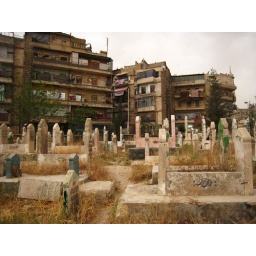
The tombstones are all alike with a head and foot stone connected by a bed to place flowers.